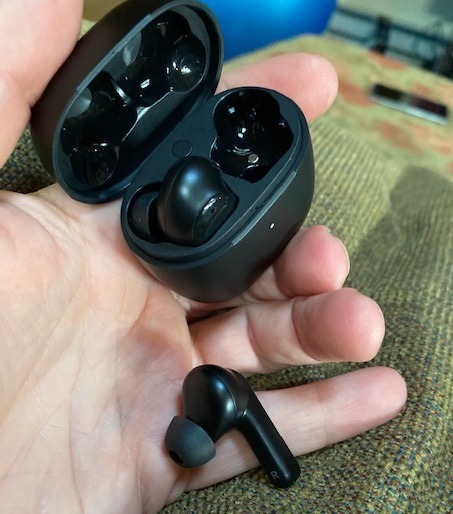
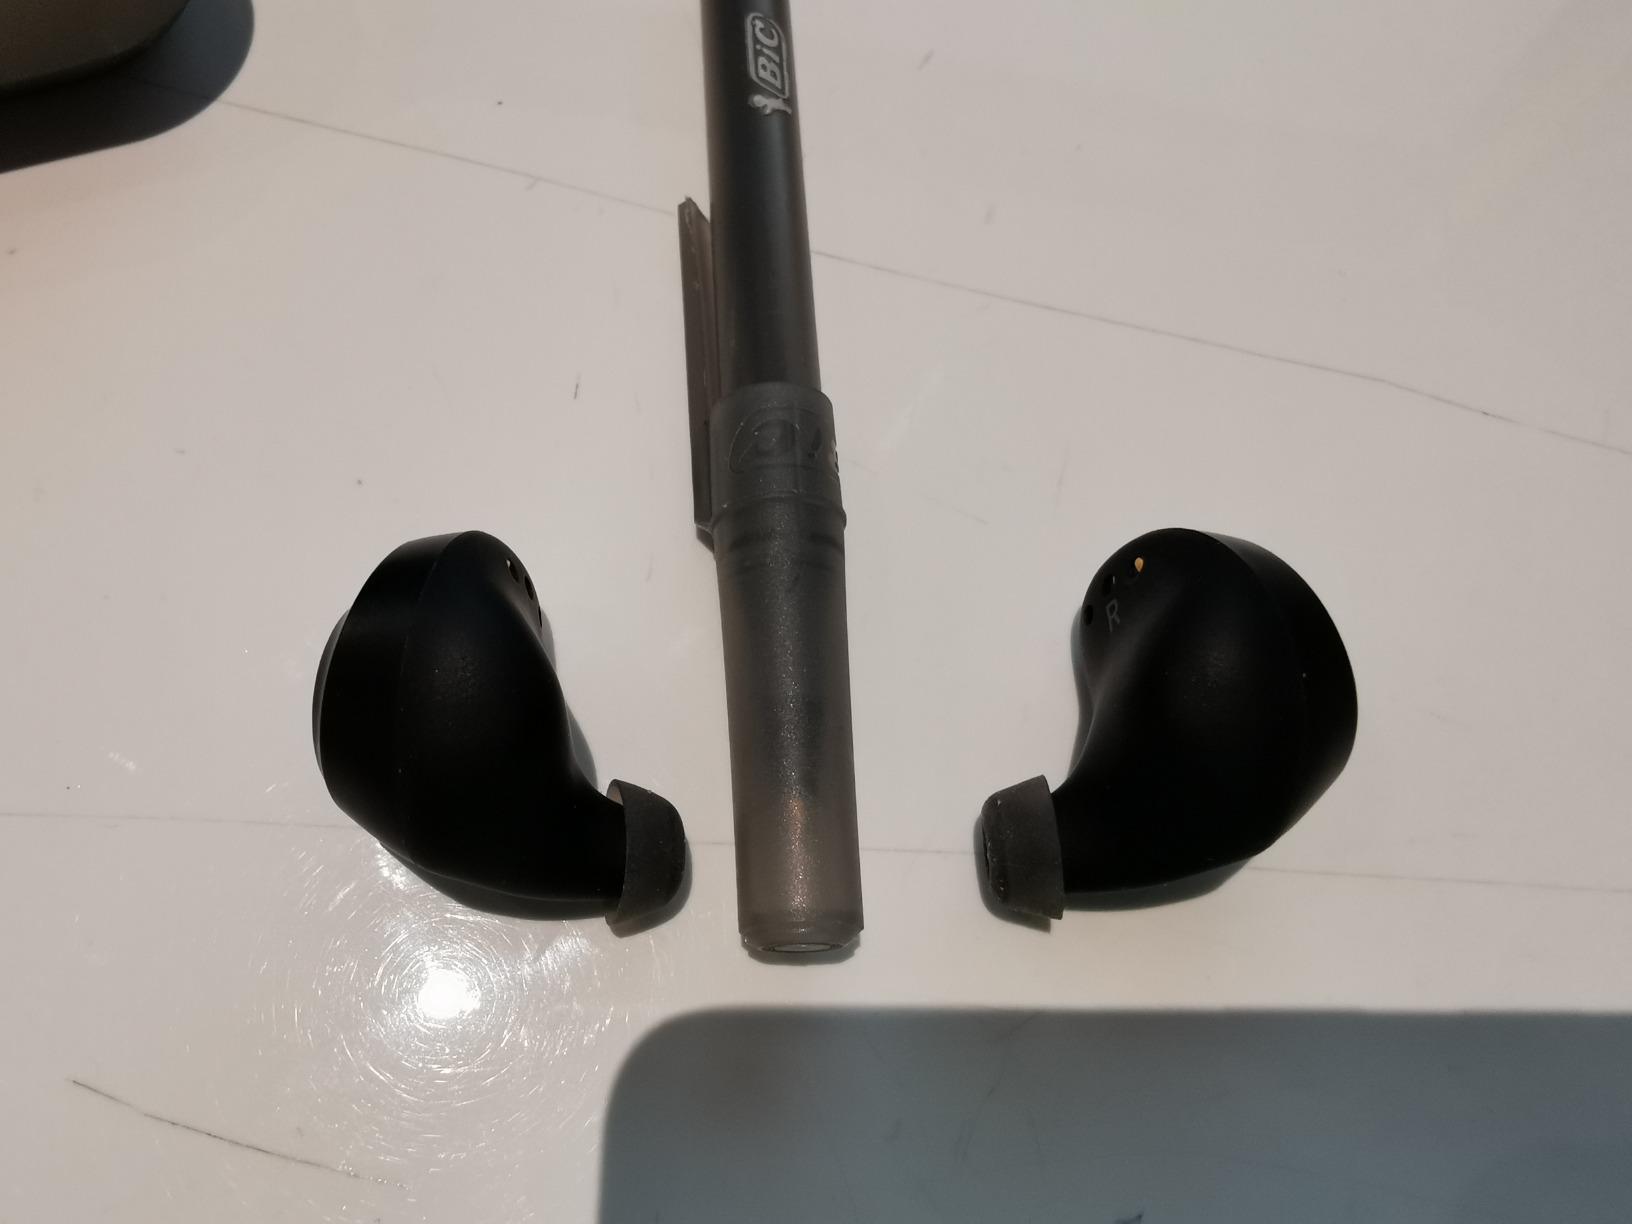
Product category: earbuds
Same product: no